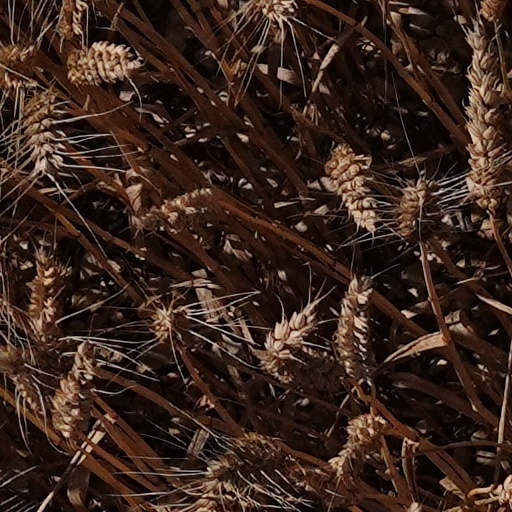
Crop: wheat